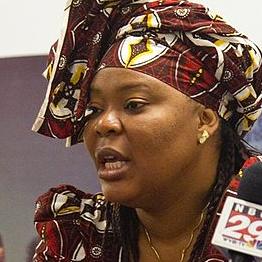
Age: 38